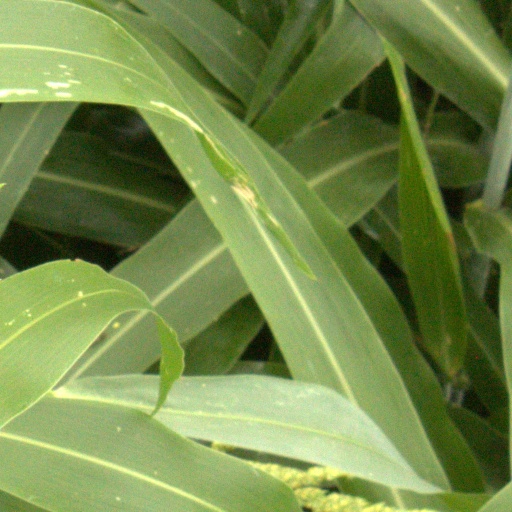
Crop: sorghum